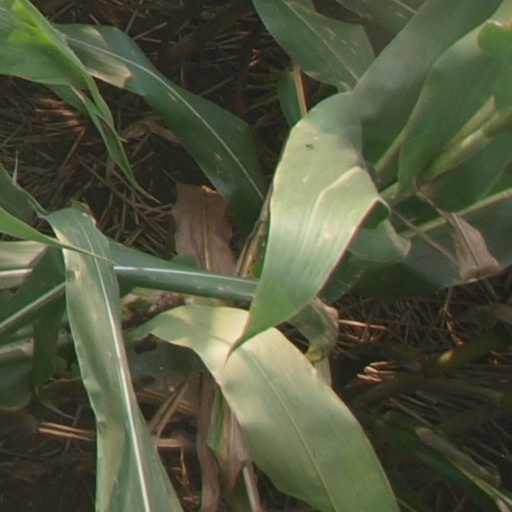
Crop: maize; corn